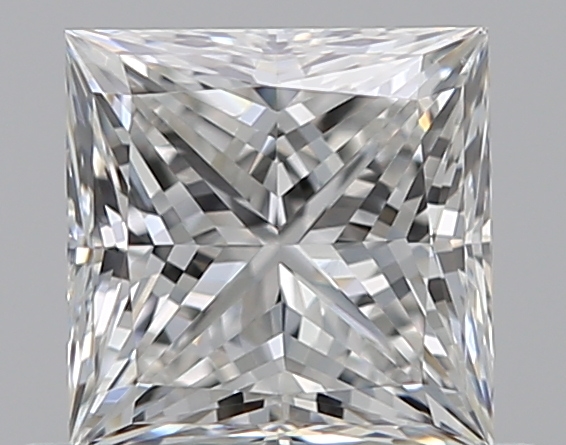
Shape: princess
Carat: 0.7
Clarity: VS2
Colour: F
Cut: EX
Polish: VG
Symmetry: VG
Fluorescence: N
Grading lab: GIA
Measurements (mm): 4.82 x 4.81 x 3.5